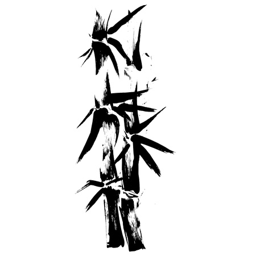
hand drawn illustration of a bamboo black silhouette against a white background vector